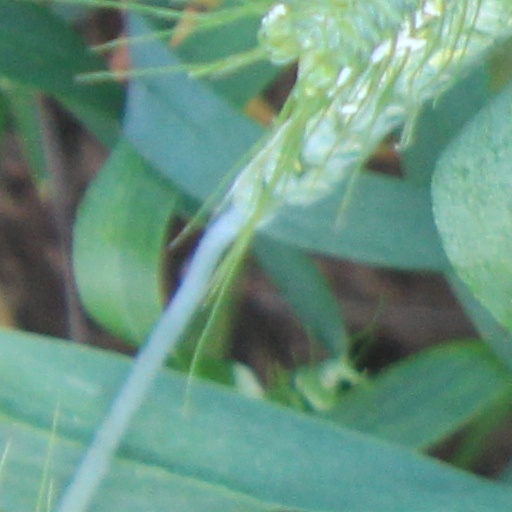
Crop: wheat